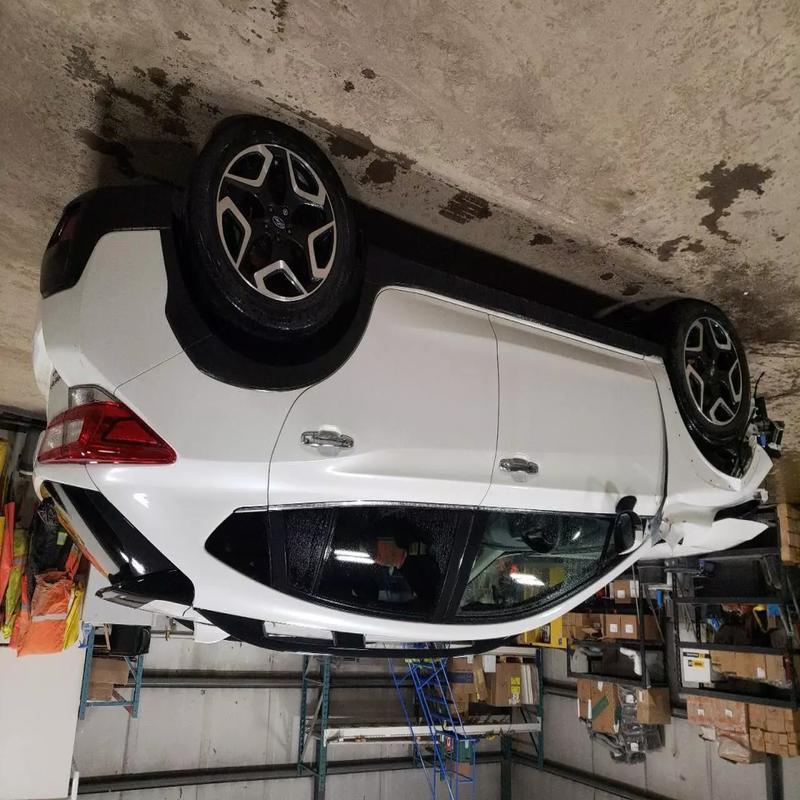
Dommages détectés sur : pare-choc avant, feu avant gauche, capot, aile avant gauche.
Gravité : majeur